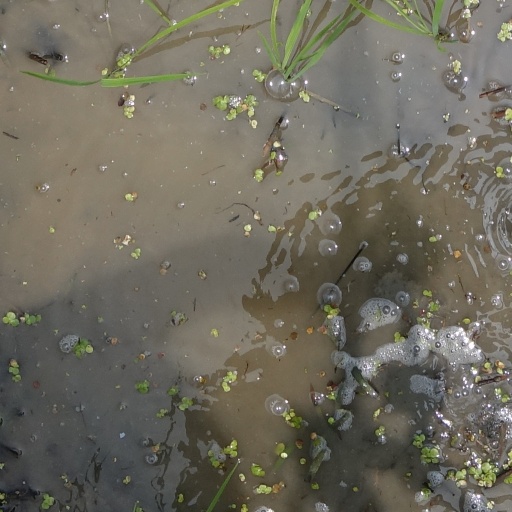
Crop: rice